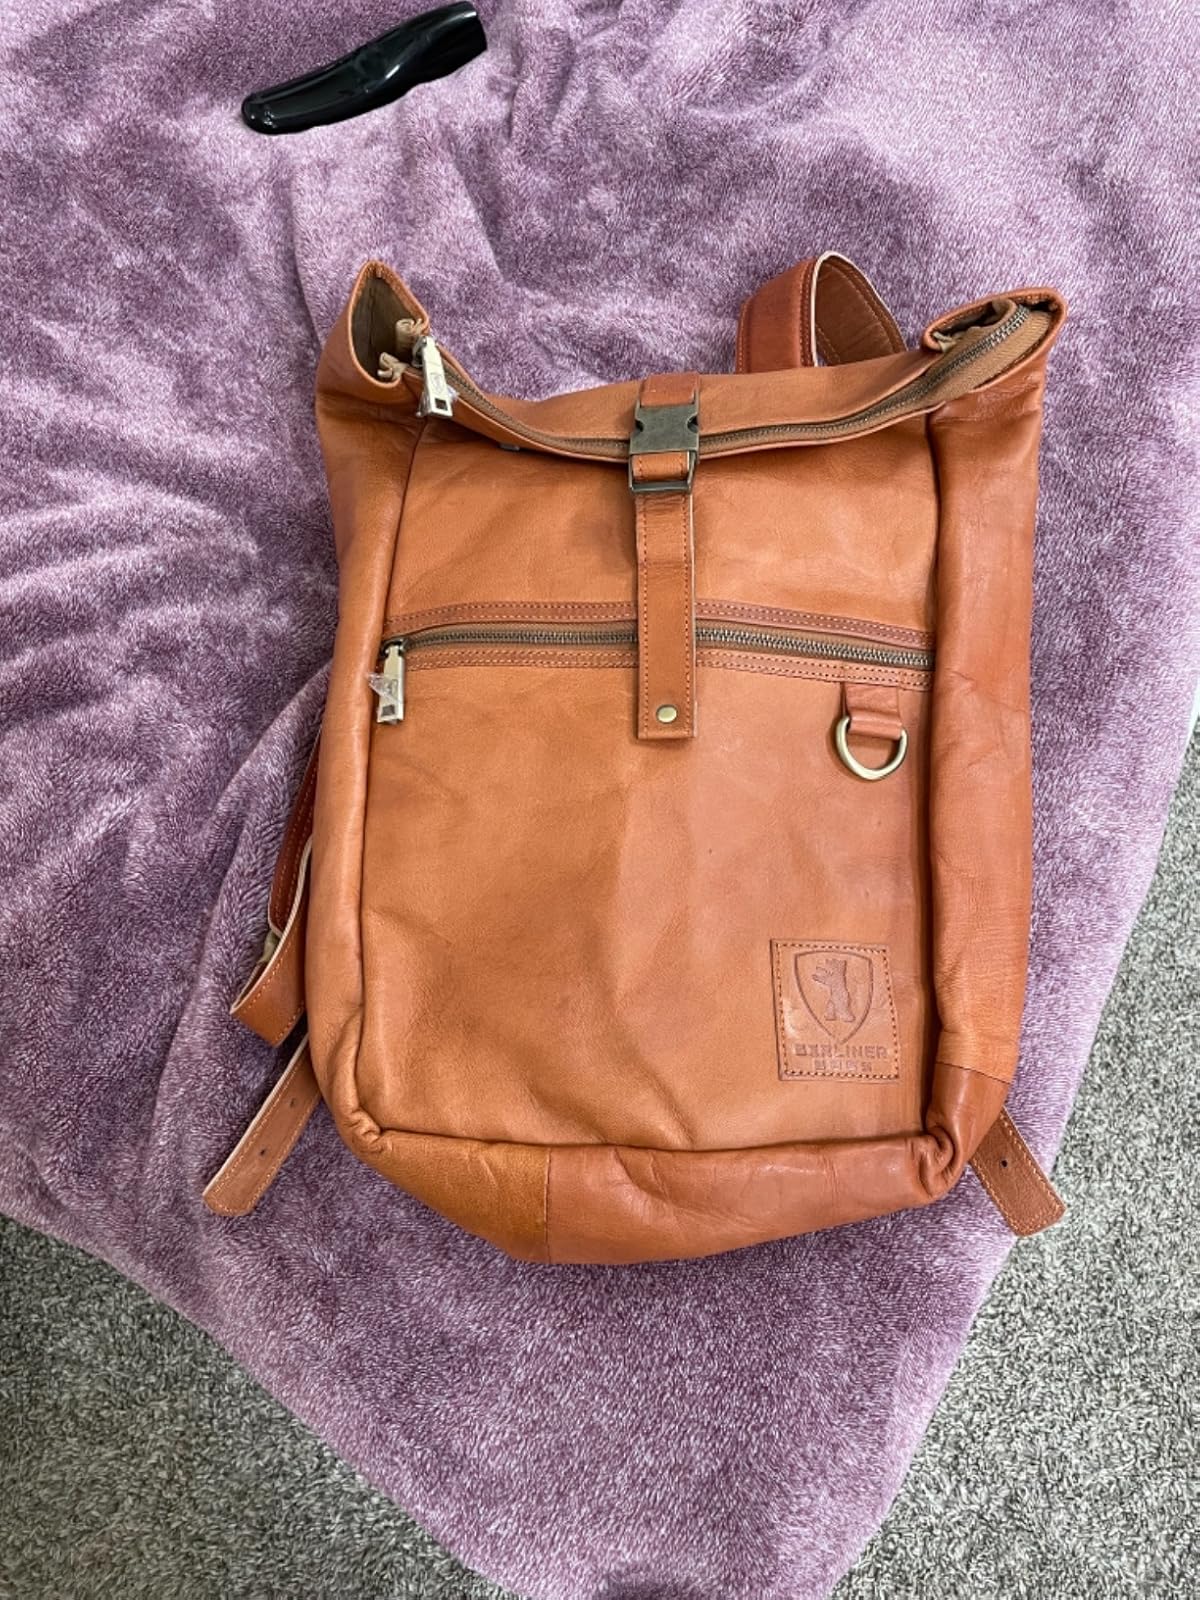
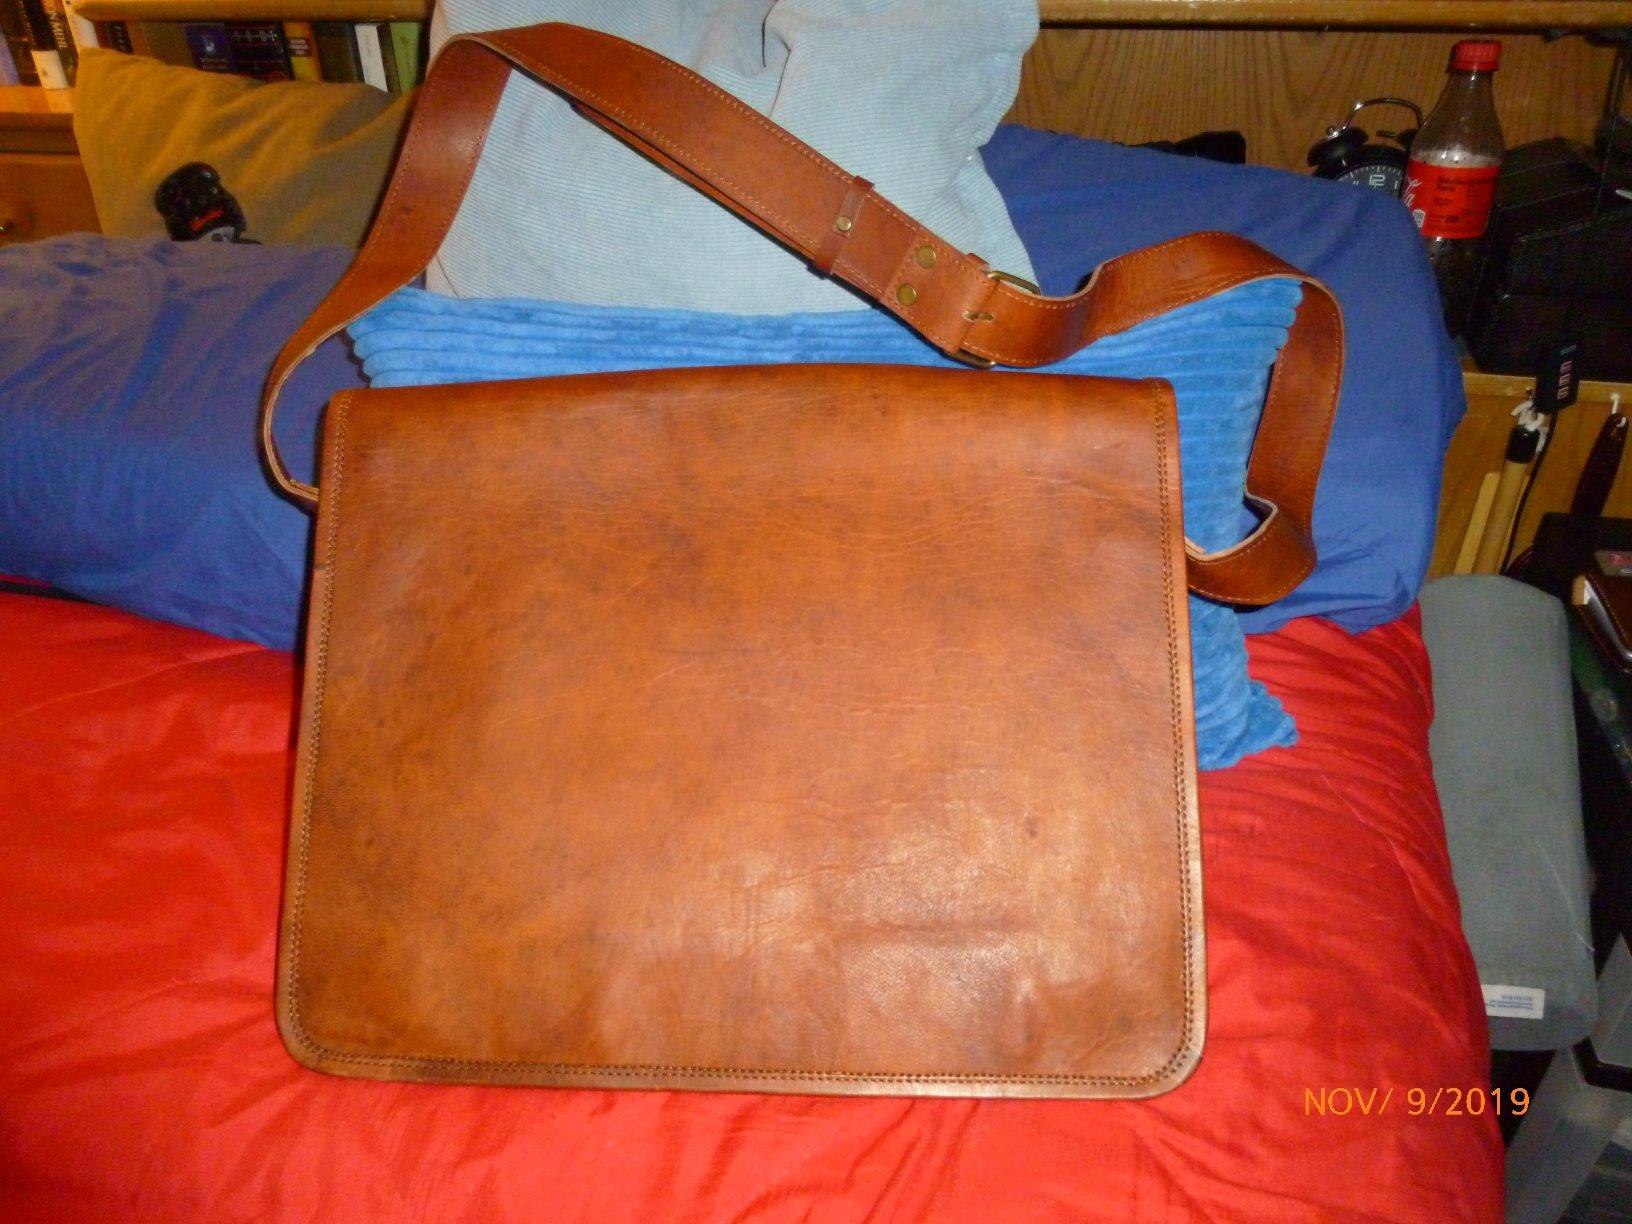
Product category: bag
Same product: no